Janus Ooms

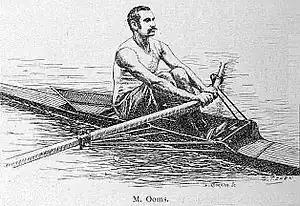
Janus Ooms (1891).

Ooms rowed for Neptune Rowing Club, Amsterdam, and was trained by Rudolf Meurer who also trained the Olympic champions François Brandt and Roelof Klein. In 1886, a group of interested sportsmen established a regatta in Amsterdam after meeting at the café Suisse "to establish the “Committee for the Championships of the Netherlands for gentlemen amateurs in single scull outriggers".